Overath

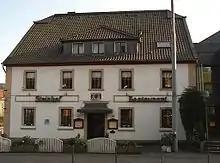
The "Steinhof", a restaurant today, is the oldest establishment in Overath. The current building was constructed in 1662.

When first mentioned in 1060, Overath was called "Achera" (after the Agger river). Presumably because of the first settlement at a clearing (German "Rodung") the name changed to "Ouerode" (about 1280), "Ovverode" (1304), "Overadt" (1582), and finally became "Overath".